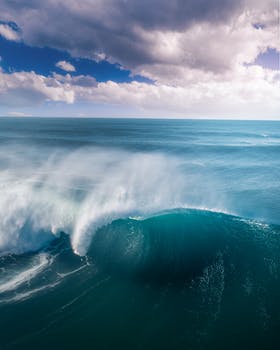
Label: No Watermark